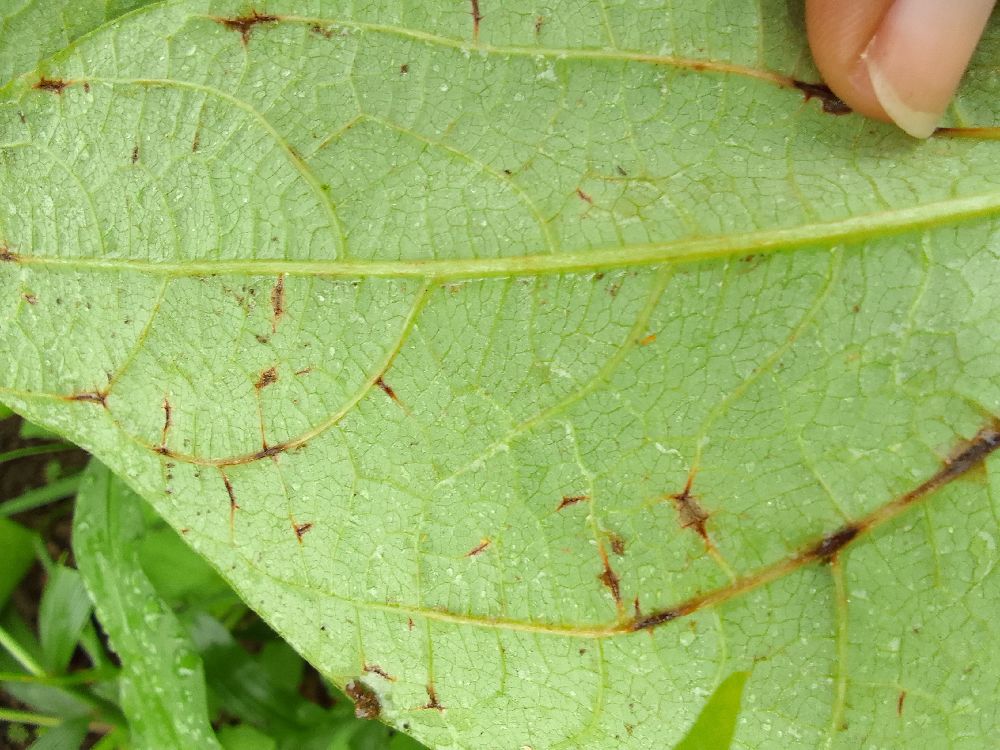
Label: anthracnose